Hijli College

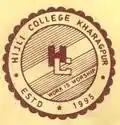
The College emblem adopted in 1995

Hijli College is an undergraduate, coeducational college situated in Hijli, near Kharagpur, Paschim Medinipur, and West Bengal. It was established in the year 1995. The college is under Vidyasagar University. Hijli College started functioning from August 1995. Bounded by the vastly stretched forests of sal, Akashmoni and Eucalyptus on one side, the college is situated in the midst of the green meadow of Kuchlachati, about 1.5 km from the eastern side of the Prembazar Health Center.